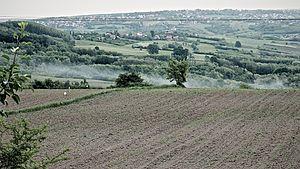
Mislođin est une localité de Serbie située dans la municipalité d’Obrenovac et sur le territoire de la Ville de Belgrade. Au recensement de 2011, elle comptait 2 348 habitants.